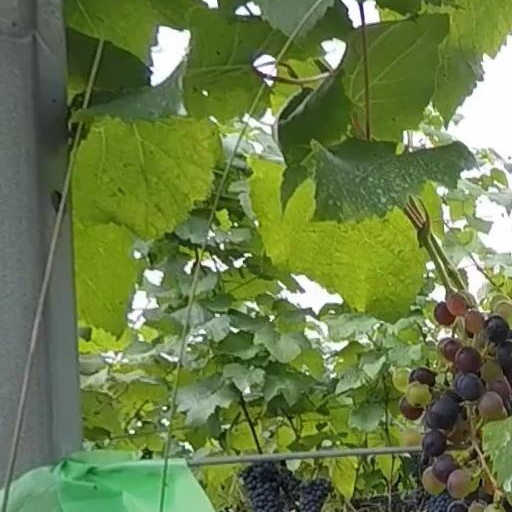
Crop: grape